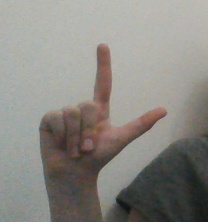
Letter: laam